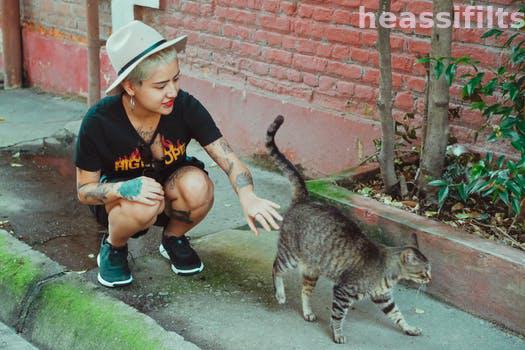
Label: Watermark